Château de Canisy

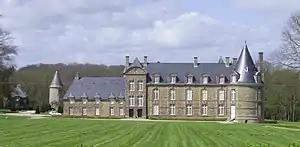
The Château

Château de Canisy is a château constructed on the site of a former castle in the "commune of "Canisy, in the Manche "département" of France. The present building was constructed some time in the 16th century. It is located about from Paris and from Saint-Lô, in the center of Normandy. The château is surrounded by 740 acres of forests, ponds, lakes, gardens and manicured lawns.